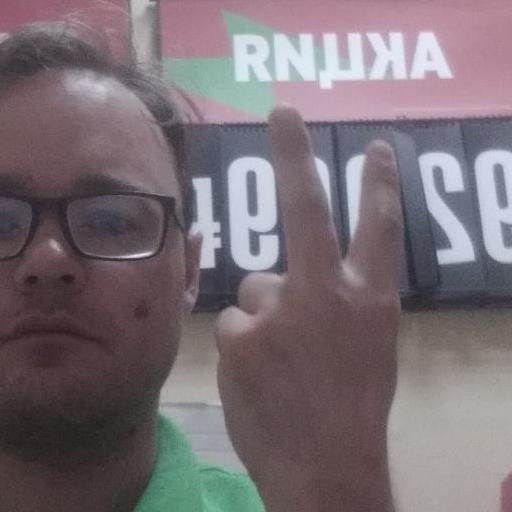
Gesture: peace_inverted